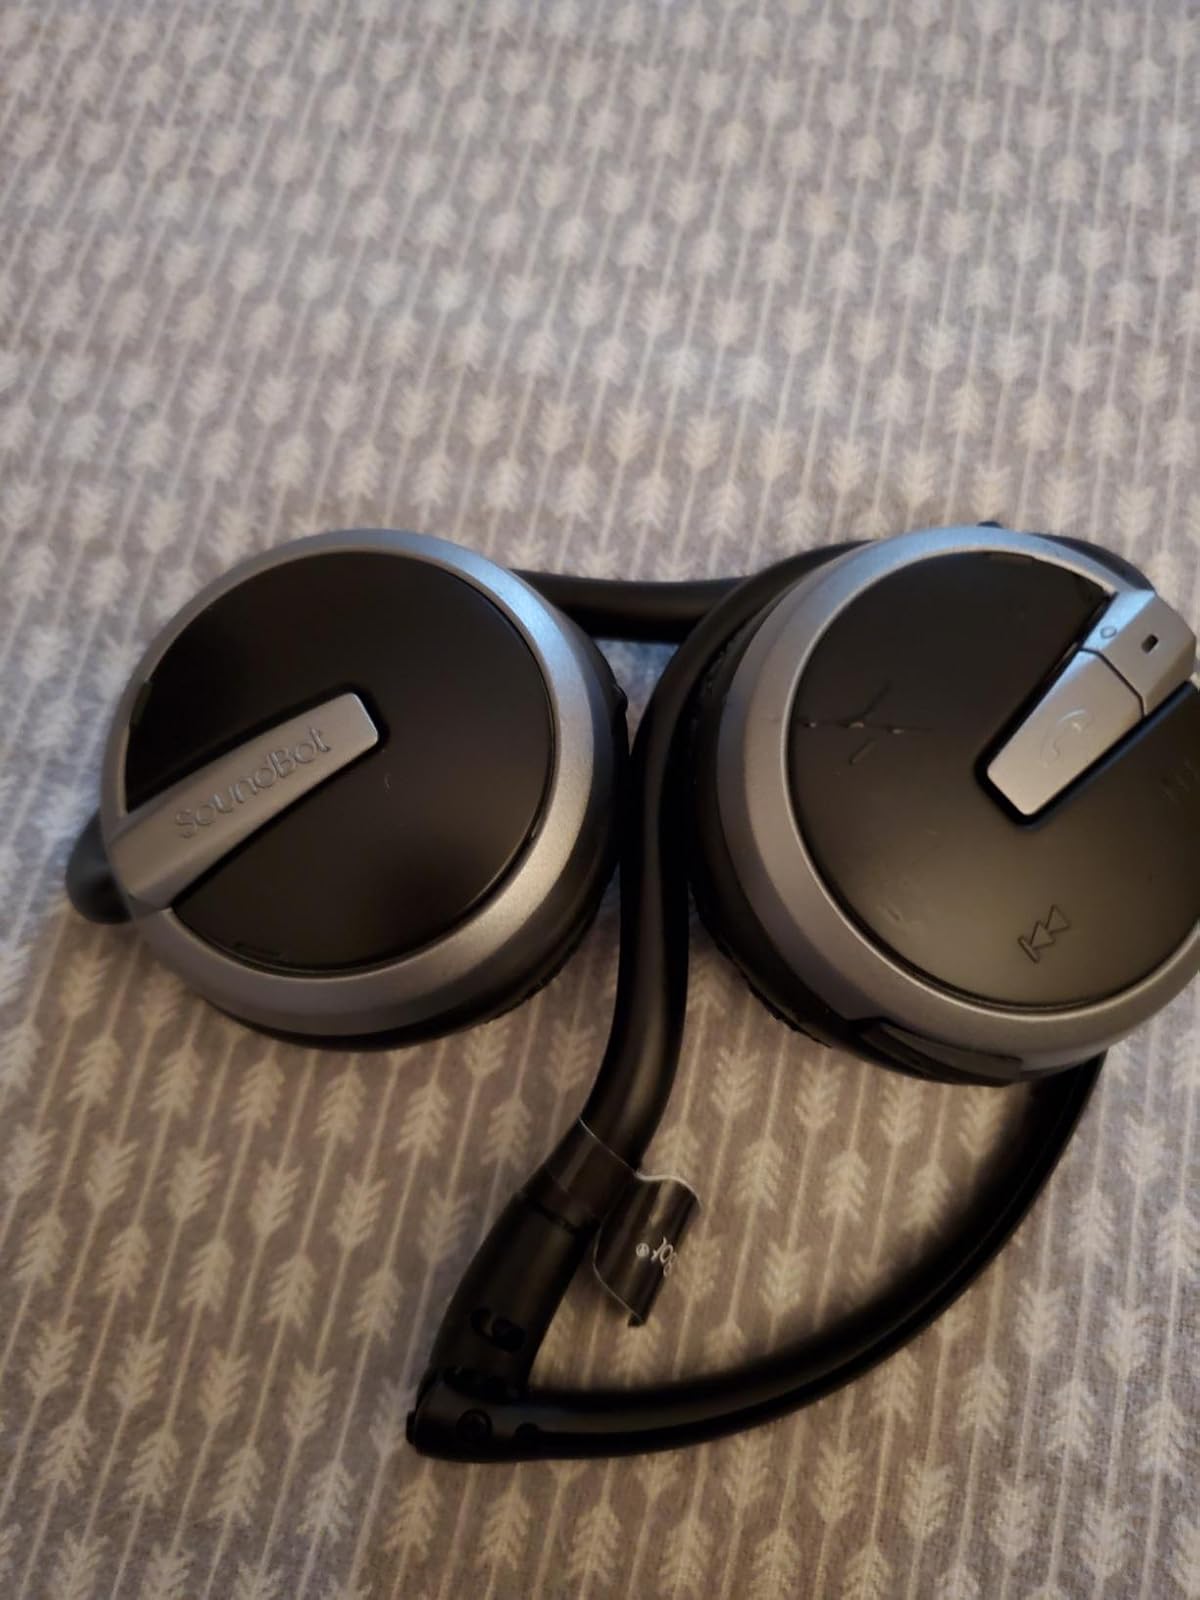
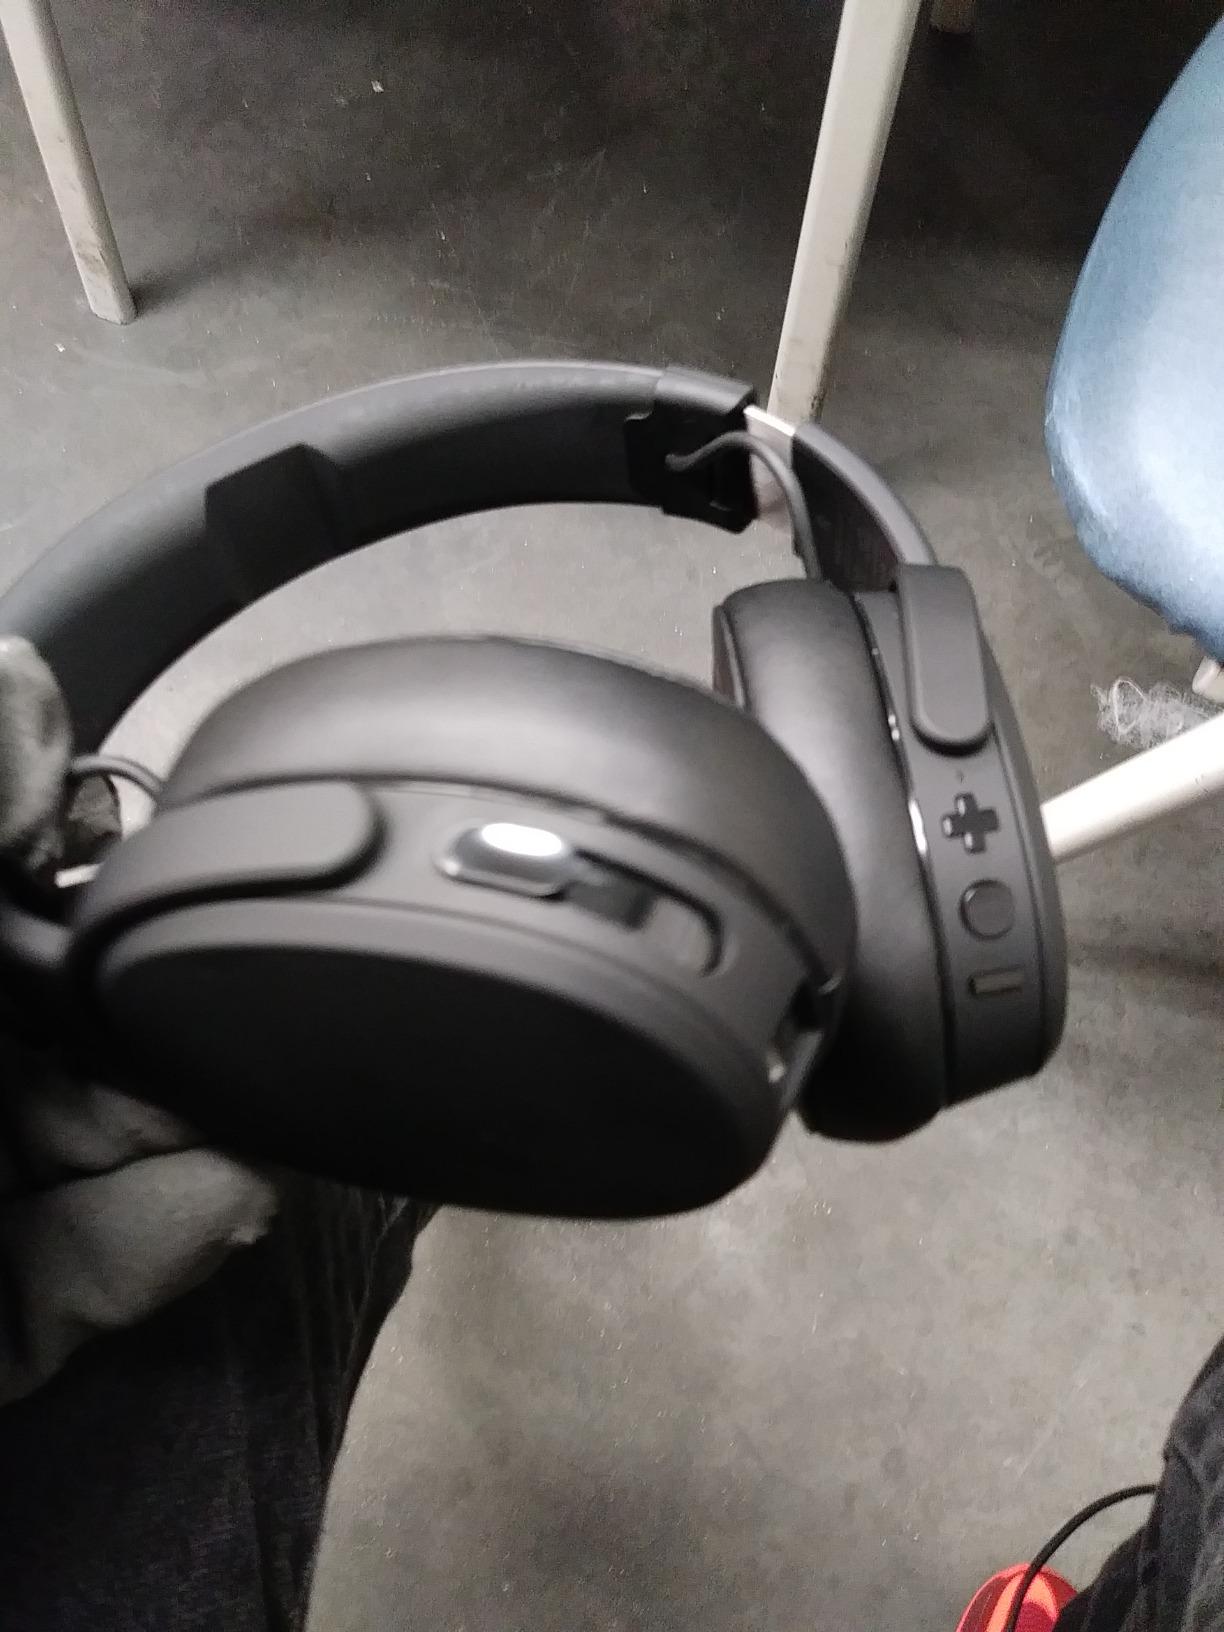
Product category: headphones
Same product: no